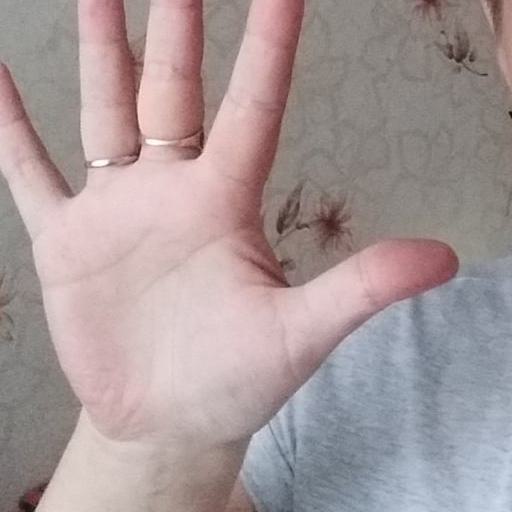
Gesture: palm